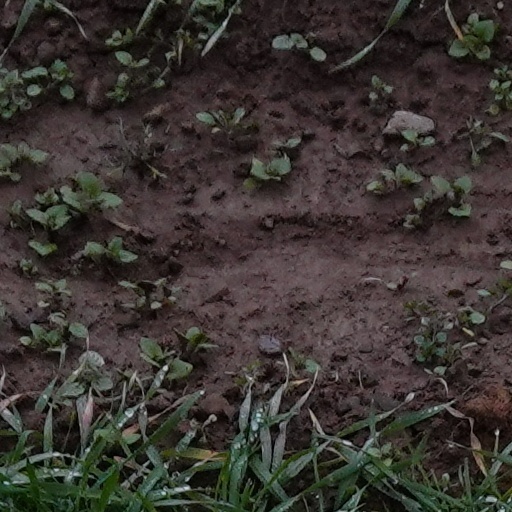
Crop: wheat